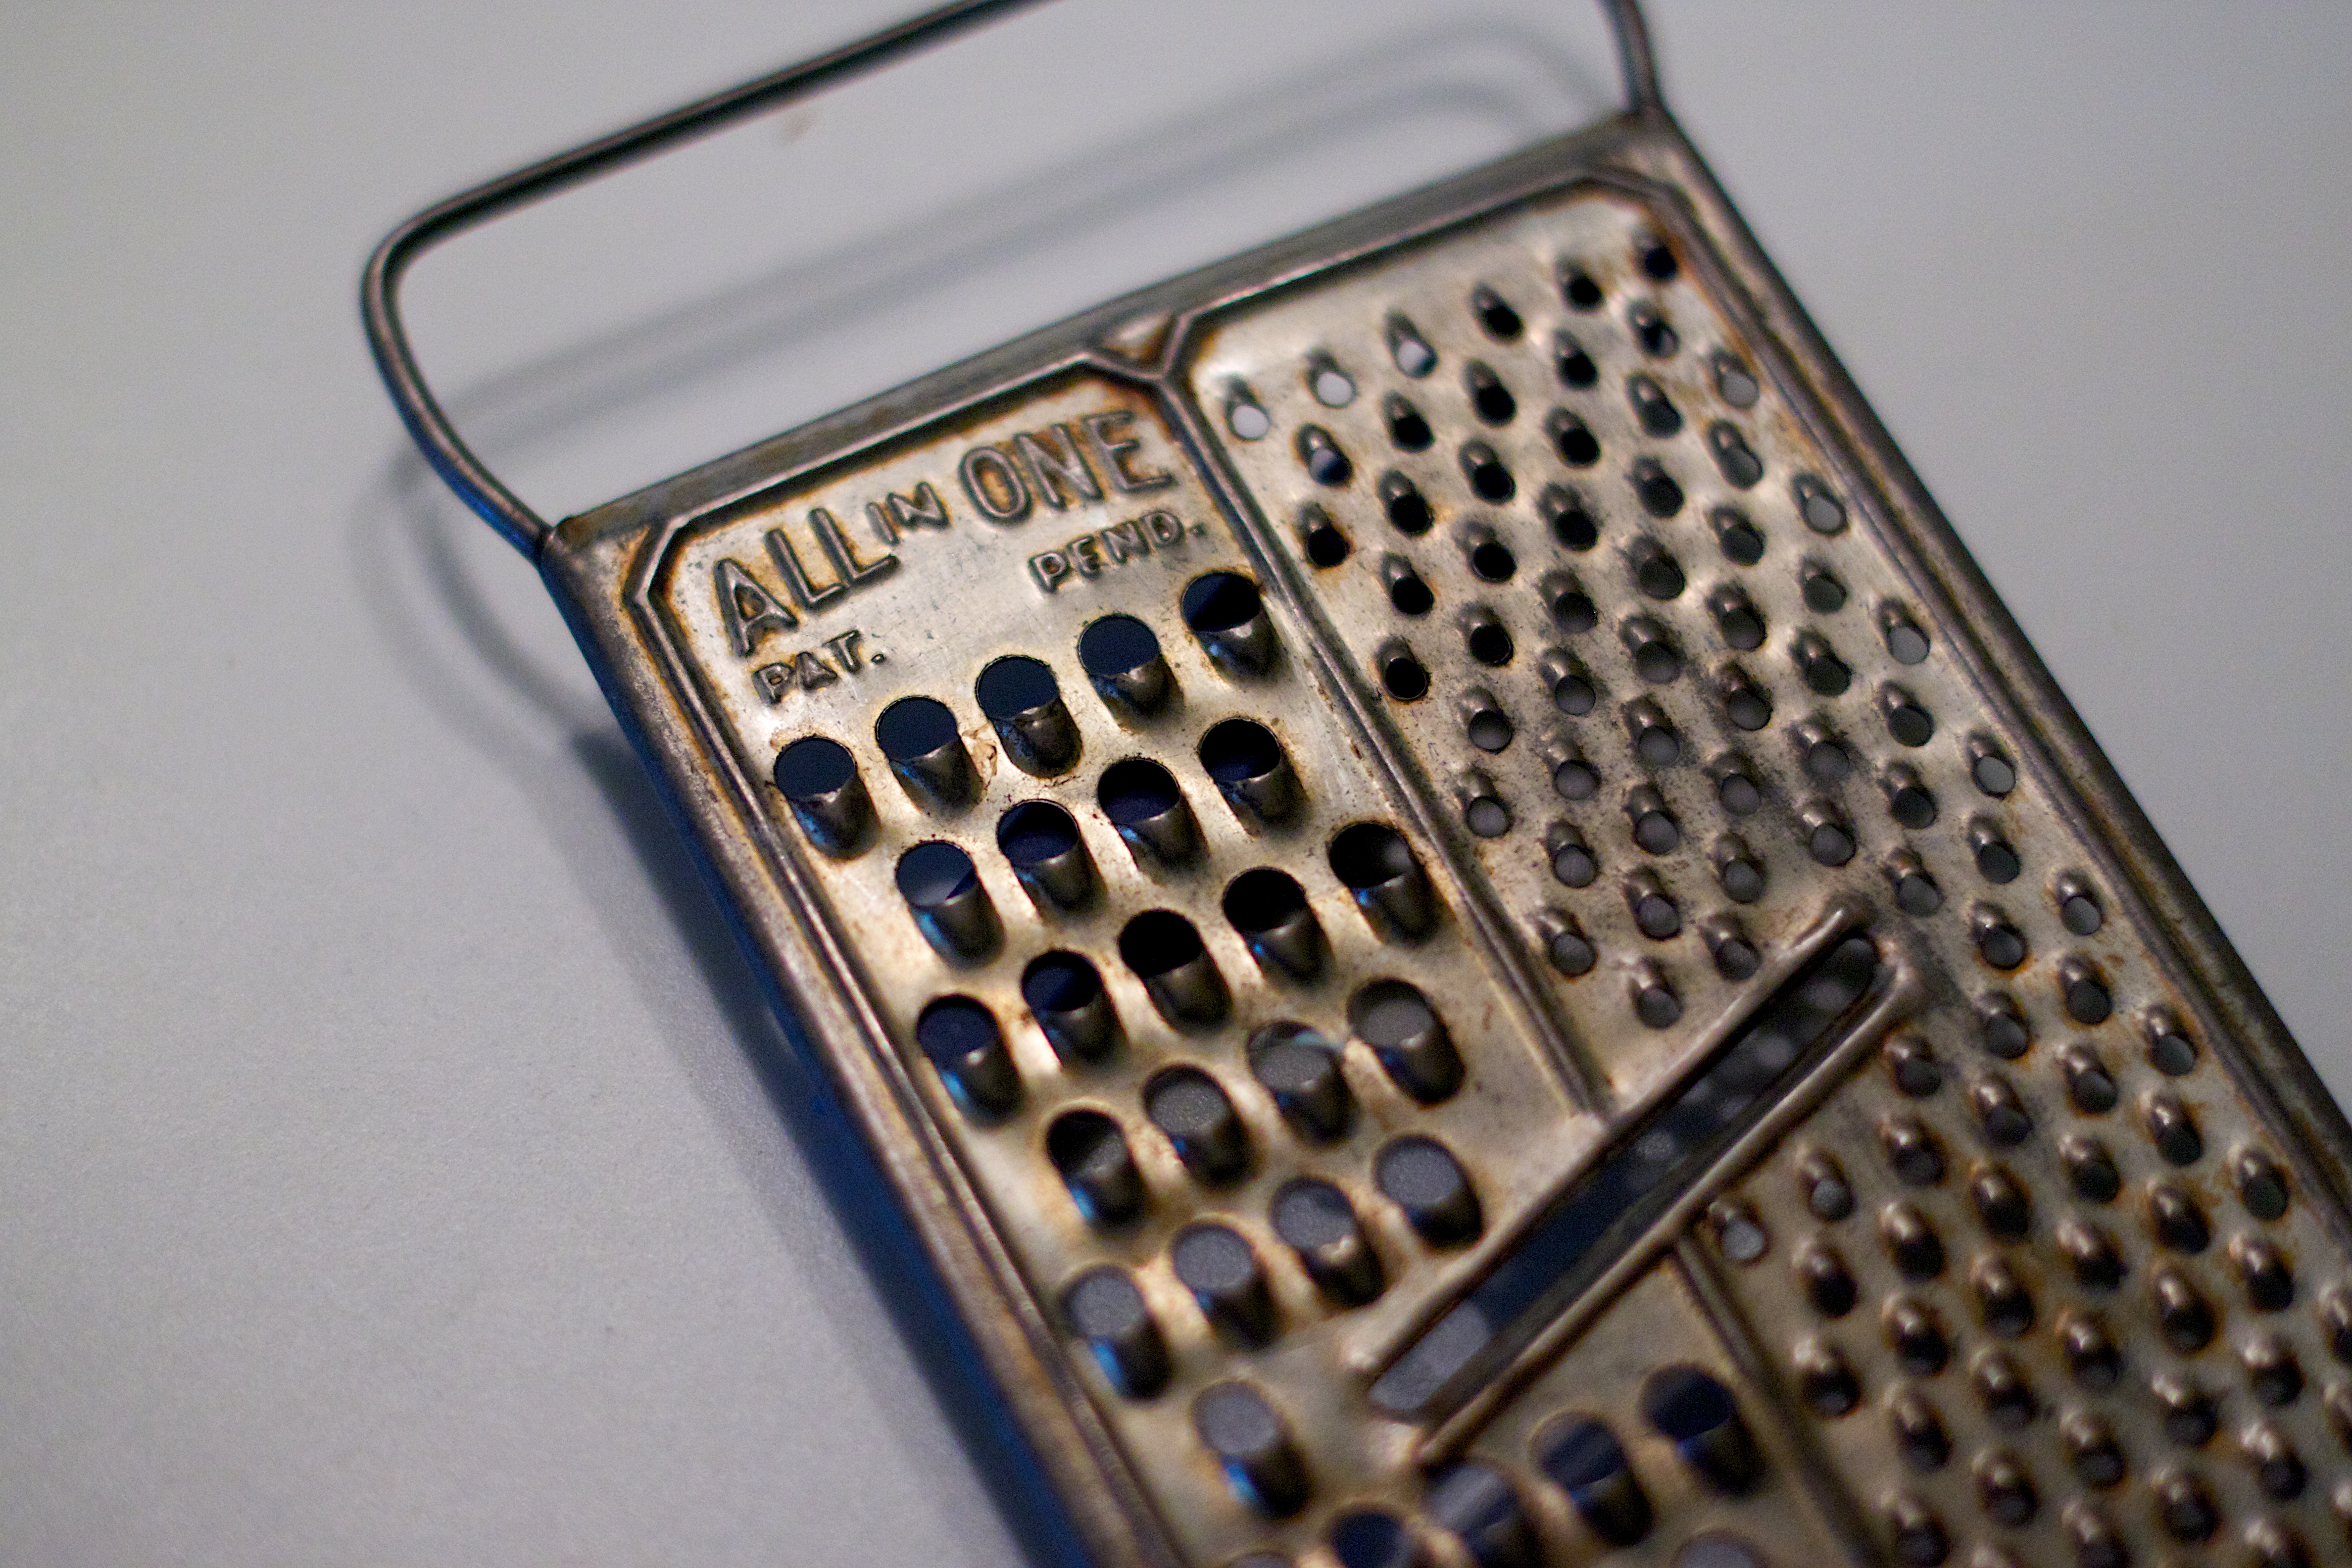
technology, eye, odyssey, computer keyboard, electronic device, office equipment